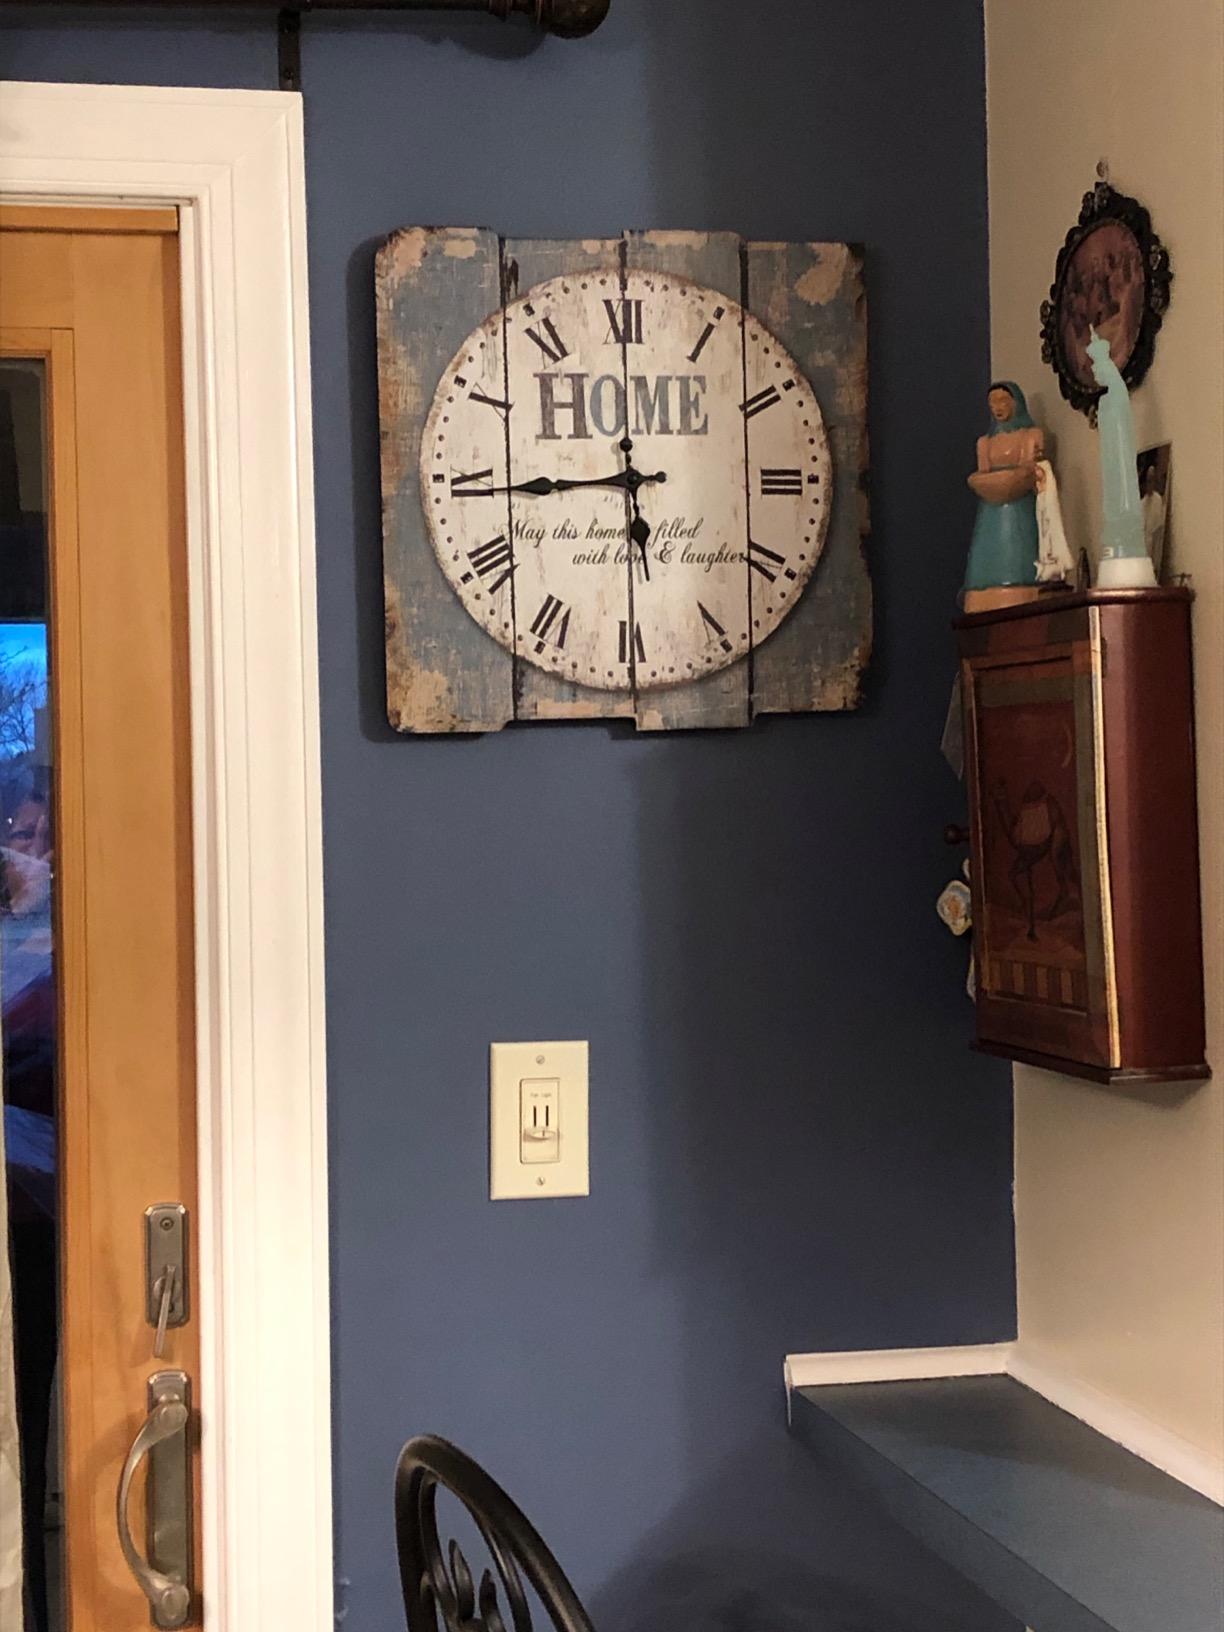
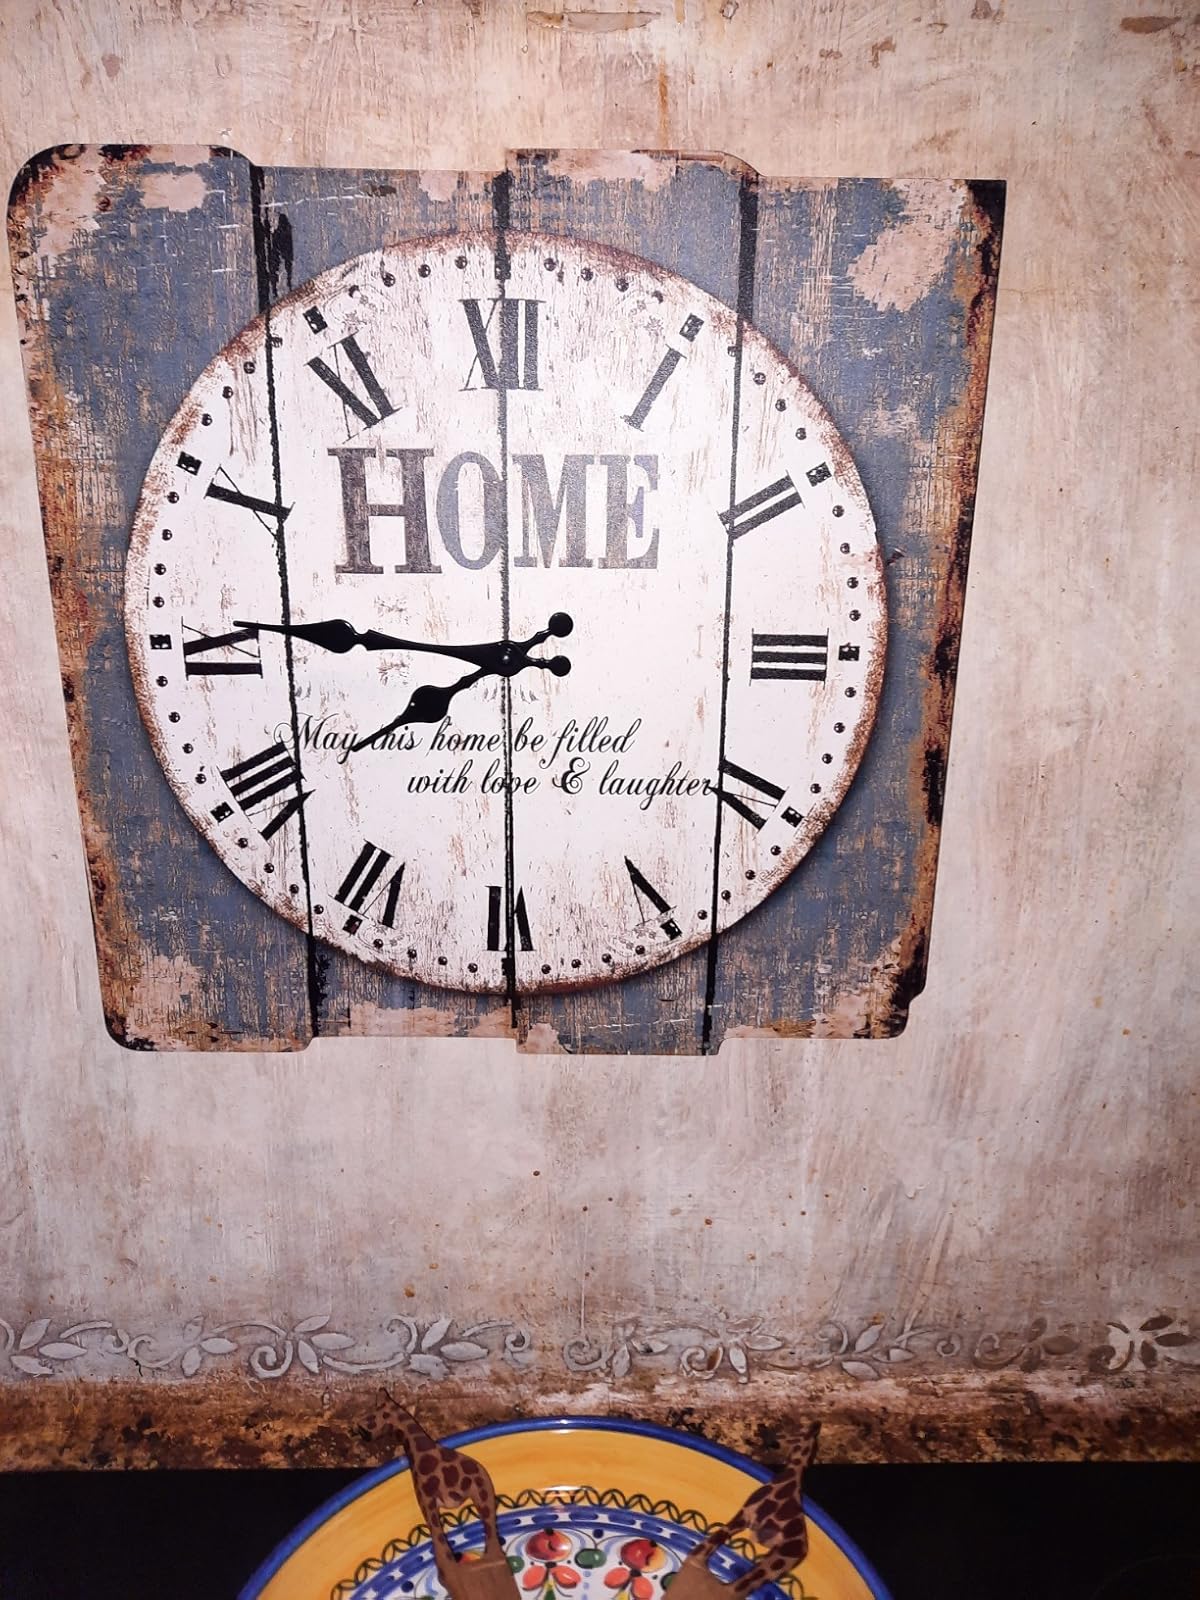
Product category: clock
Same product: yes